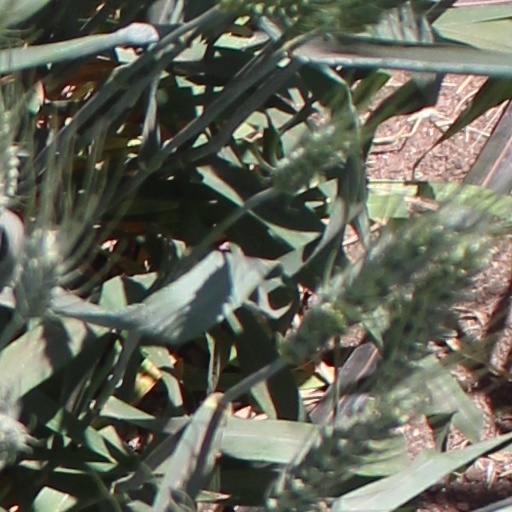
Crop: wheat